Otto IV of Schaumburg

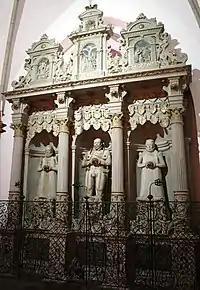
Grave monument for Otto IV and his two wives in St. Martini Church in Stadthagen.

Otto IV of Schaumburg (1517 – 21 December 1576) was a German nobleman. He was a ruling Count of Schauenburg and of Holstein-Pinneberg. He was a son of Jobst I and his wife Mary of Nassau-Siegen, a daughter of Count John V of Nassau-Siegen.